WinShape Foundation

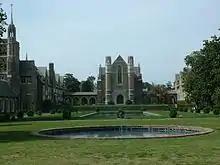
The Ford Buildings

After inception of the College Program in 1984, and wanting its campus to be used also during summer months, Cathy co-founded a summer camp (1985) for boys and girls (1987) on the Mountain Campus of Berry College (Mt. Berry) with Rick Johnson who had previously worked at North Carolina's Camp Ridgecrest, where Cathy's children had earlier attended. Modeled after Ridgecrest, the new camp was designed as a sports camp with a Christian emphasis using Native American themes to structure achievement. Age groups, originally organized into "tribes", are now organized into "packs" and "villages" for the boys' and girls' camps respectively. The boys' camp packs include Bronco (rising 2nd–3rd grade), Raptor (rising 4th–5th grade), Timber (rising 6th–7th grade), Puma (rising 8th–9th grade), Grizzly (rising 10th-11th grade), and Elk (the adventure program, rising 11th–12th grade). The girls' camp "villages" include Canyon (rising 2nd–4th grade), Woodland (rising 5th–6th grade), Cascade (rising 7th–8th grade), Sierra (rising 9th–10th grade), Oasis (rising 11th–12th grade), and Taiga (the adventure program, rising 12th grade). Campers also can be awarded for Christian character and leadership. Those that choose to take on this challenge, embark on a one-night journey, consisting of Scripture memorization, a run, starting a fire, building a lean-to, serving around camp, writing an essay, all while under a talking ban. At Boy's Camp, boys are selected for this challenge. Those who do not complete the challenge are called "Bucks", and those who do complete the challenge are called "Little Chiefs". At Girl's Camp, girls used to be selected for the challenge. Those selected were called "Comanches". Comanches who successfully completed the challenge were called "Black Comanches", and those who did not complete the challenge were called "White Comanches".